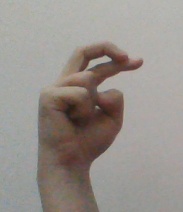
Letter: zay